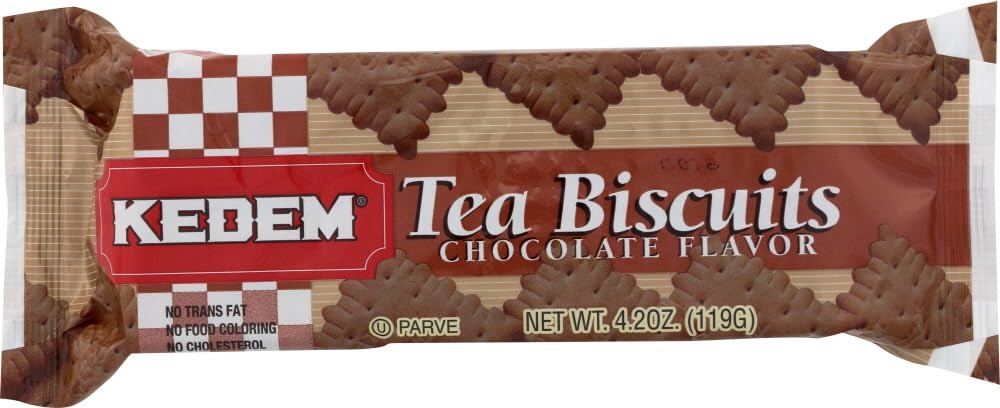
Item Name: Kedem Tea Biscuit Choc
Value: 9.0
Unit: Count

Price: 0.99